Shirobako: The Movie

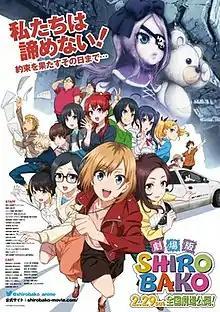
Theatrical release poster

is a 2020 Japanese animated film and a sequel to the anime television series "Shirobako" (2014–2015). Produced by P.A. Works and Infinite and distributed by Showgate, the film is directed by Tsutomu Mizushima from a series composition led by Michiko Yokote and features an ensemble cast including Juri Kimura, Haruka Yoshimura, Haruka Chisuga, Asami Takano, and Hitomi Ōwada. Set four years after the events of the anime series, the film follows Aoi Miyamori leading an anime film project at Musashino Animation.